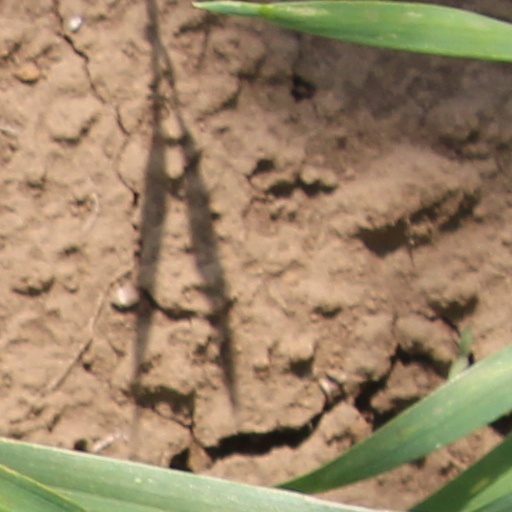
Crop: wheat